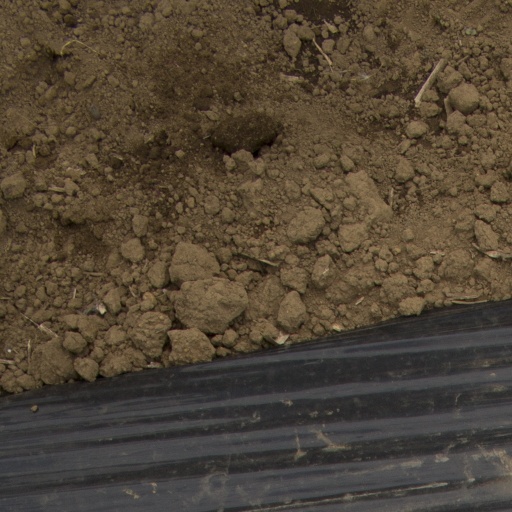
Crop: Jerusalem artichoke